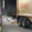
Label: truck